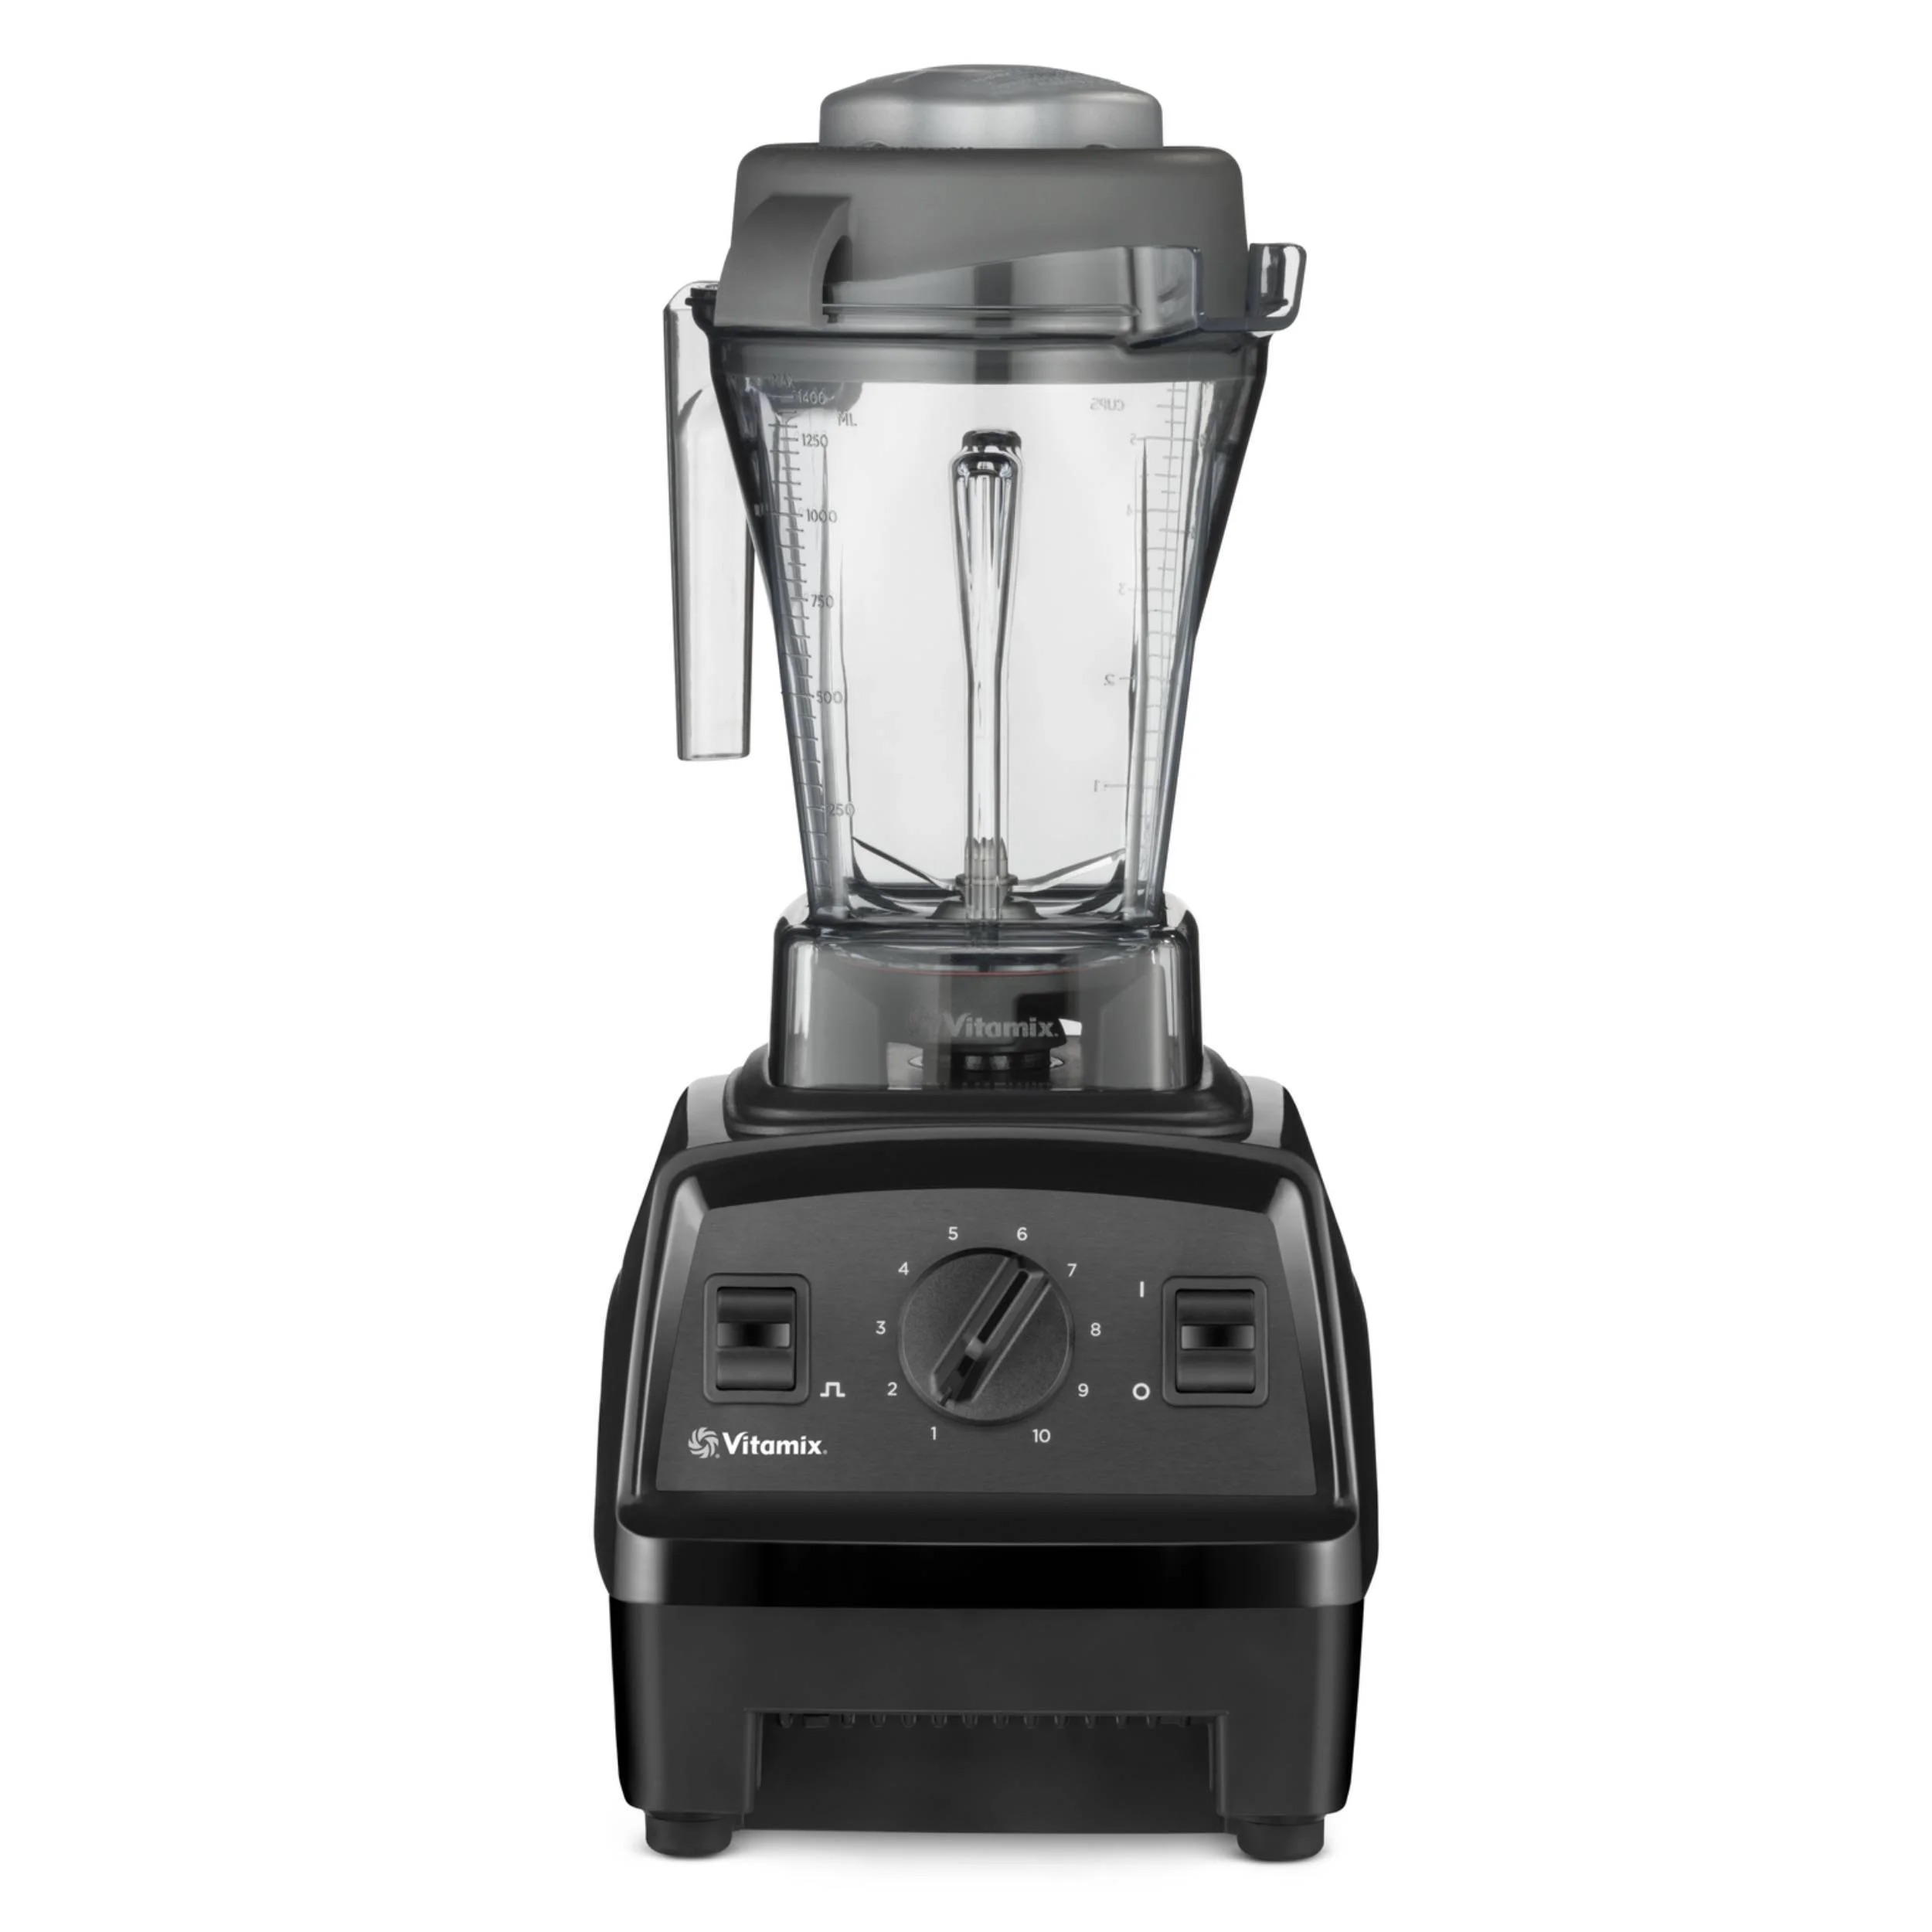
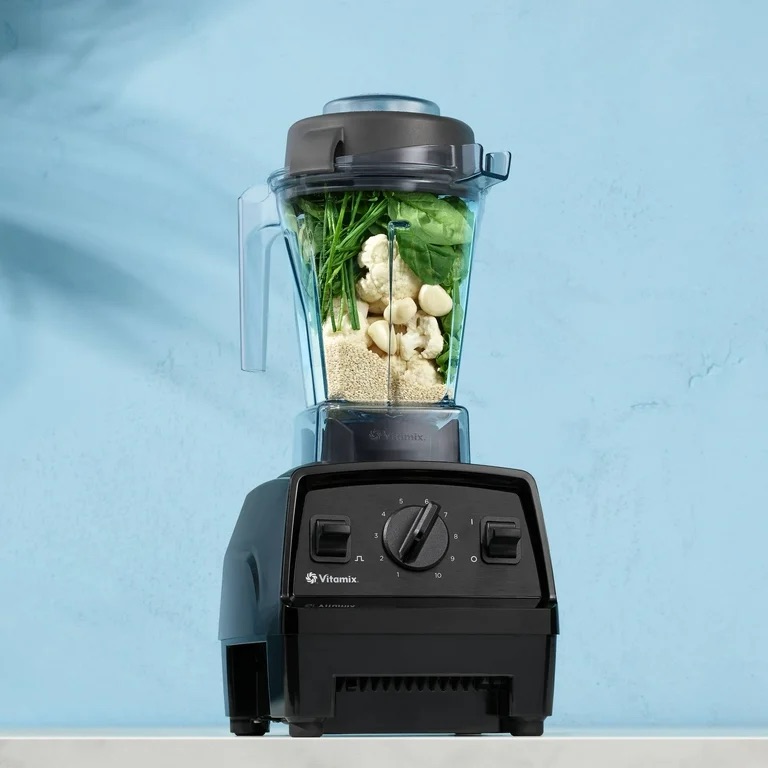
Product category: items_blender
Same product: yes